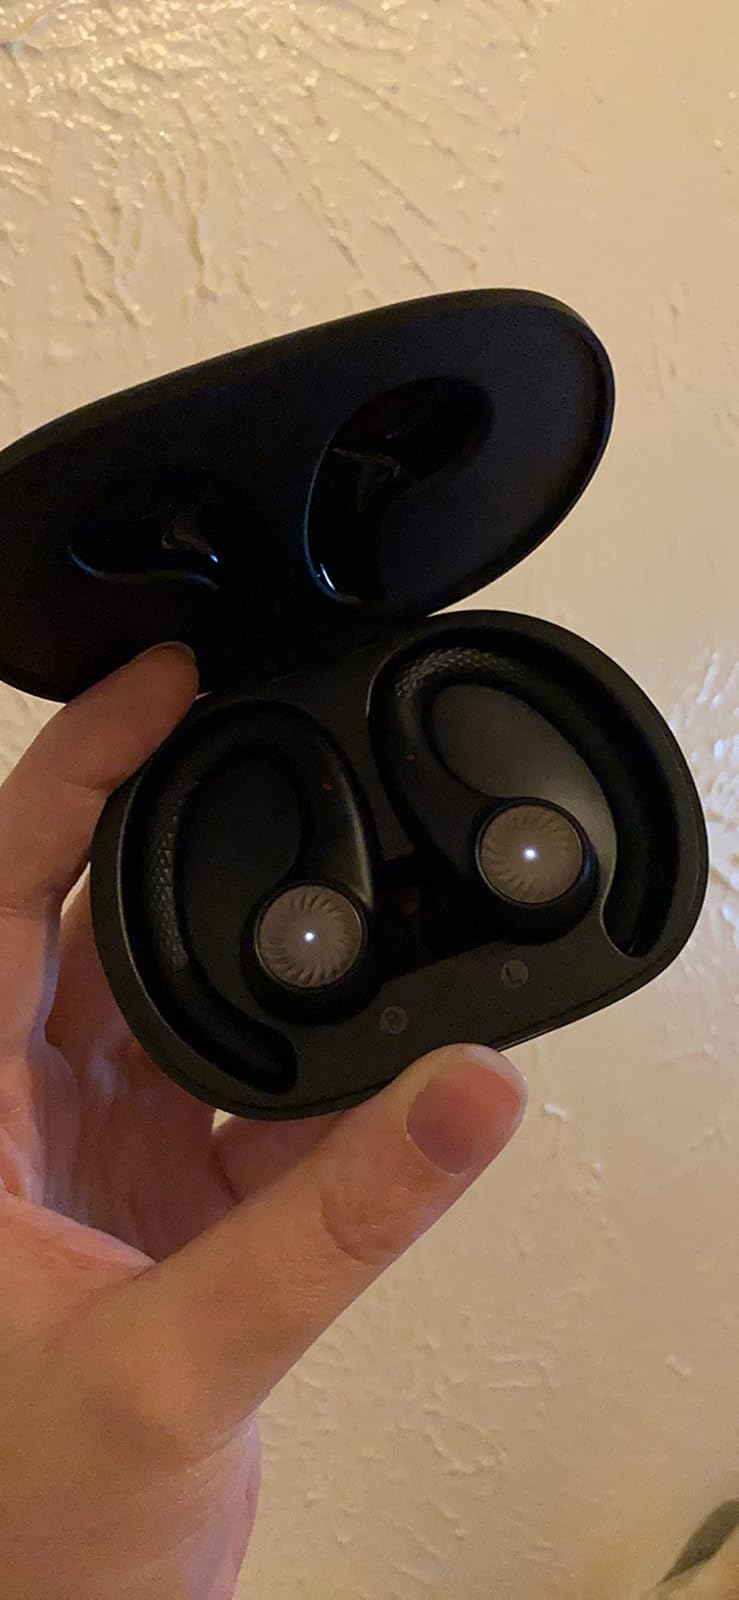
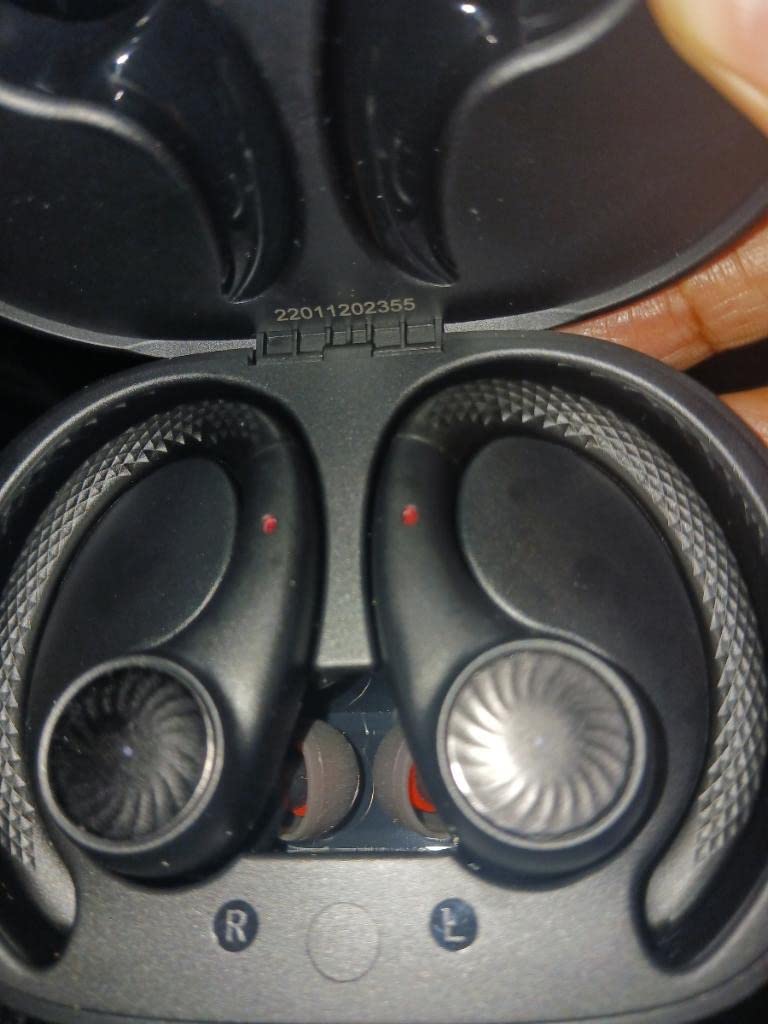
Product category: earbuds
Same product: yes